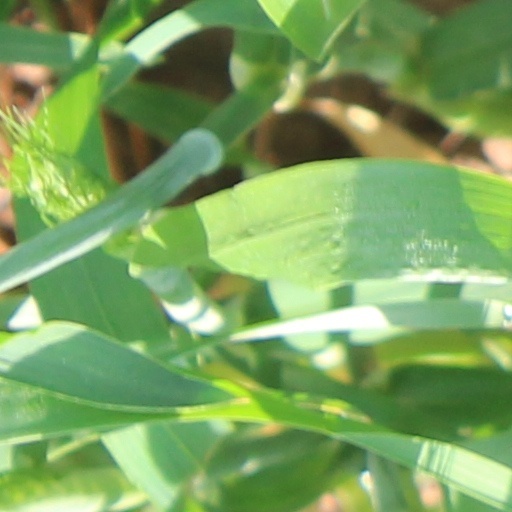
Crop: wheat